Cat Jahnke

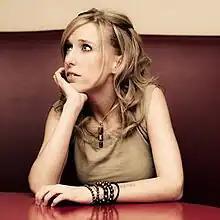
Cat Jahnke promotional photo

Cat Jahnke "(Yong-Kee)" is a Canadian singer-songwriter. Her song "Apple" served as the theme song for the NBC web series "Ctrl," while her "Happy Song" appeared in an episode of "".